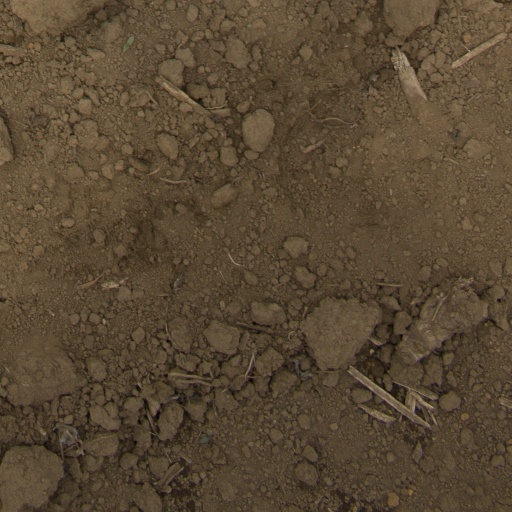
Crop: Jerusalem artichoke